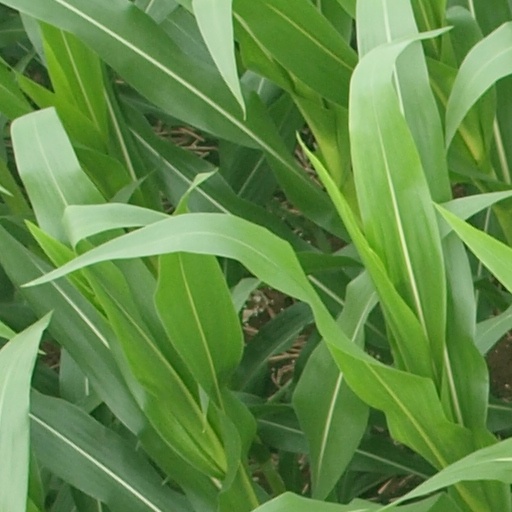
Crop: maize; corn